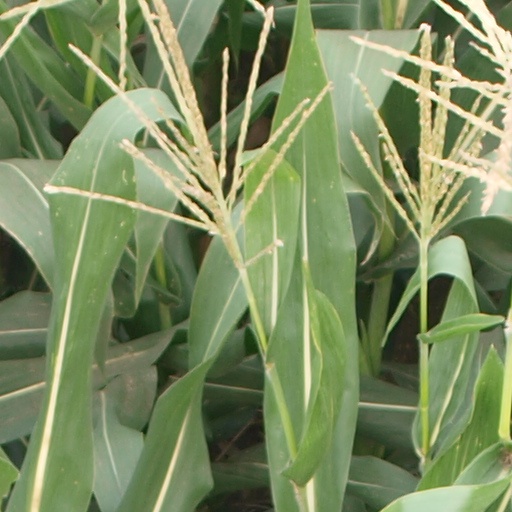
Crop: maize; corn